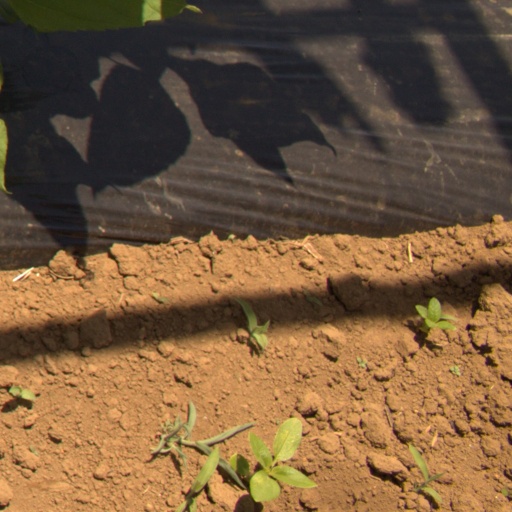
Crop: Jerusalem artichoke